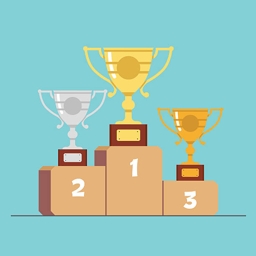
gold silver and bronze medals on the podium .